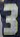
Number: 3